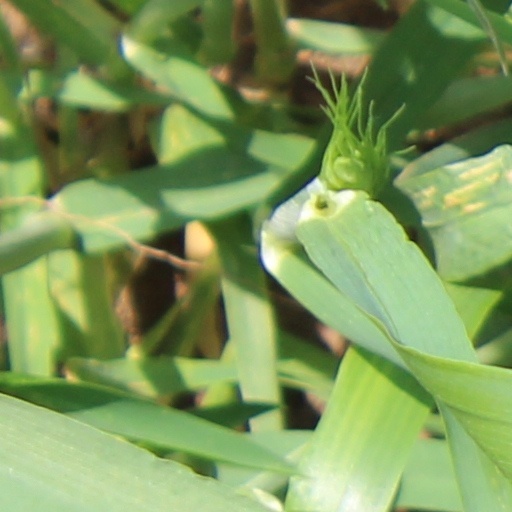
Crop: wheat